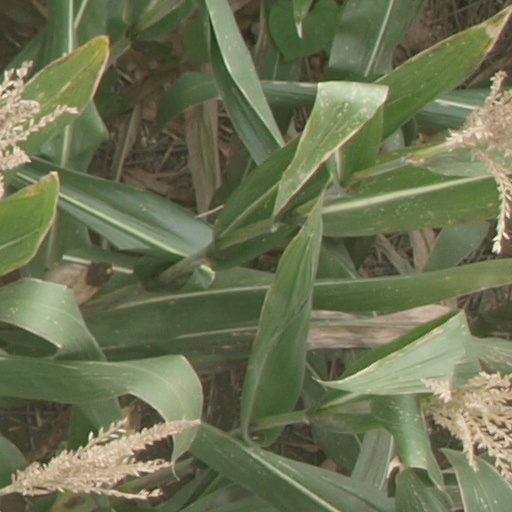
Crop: maize; corn